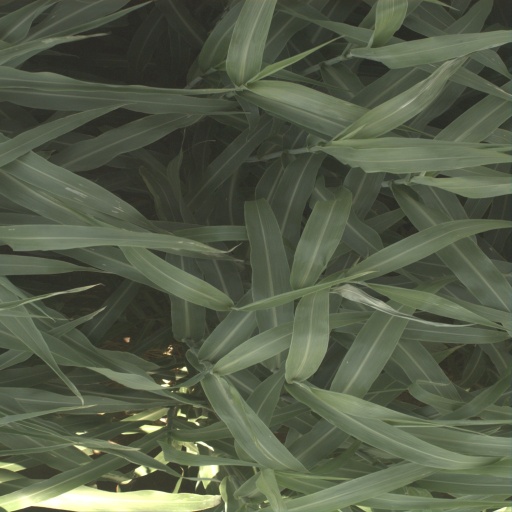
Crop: sorghum